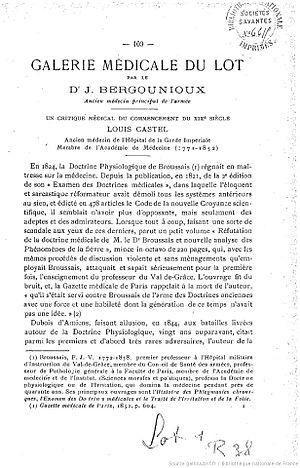
Première page de la biographie scientifique de Louis Castel de Vielfoy
Louis Castel de Vielfoy, né le 3 mai 1771 à Issendolus, dans le département du Lot et mort le 15 septembre 1852 à Paris, est un chirurgien militaire de l'armée napoléonienne, membre de l’Académie de médecine. Il est connu pour ses critiques virulentes sur les théories médicales de son époque.